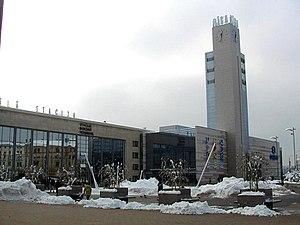
La gare centrale de Riga est la gare ferroviaire principale de Riga en Lettonie.